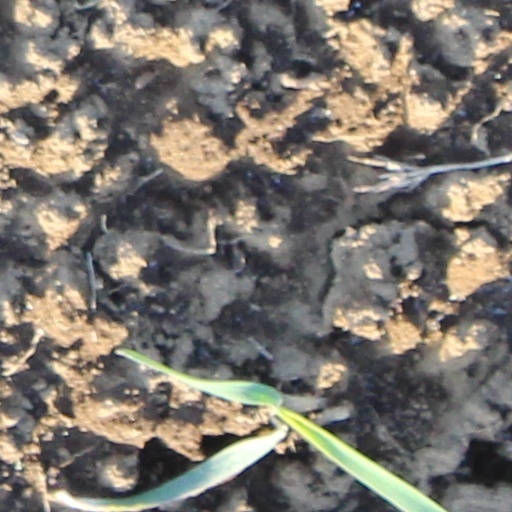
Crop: wheat